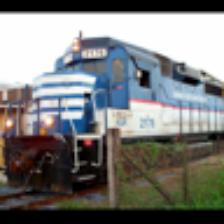
Label: NonHuman